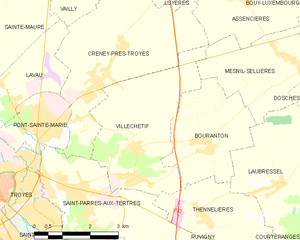
Carte des communes françaises: Villechétif